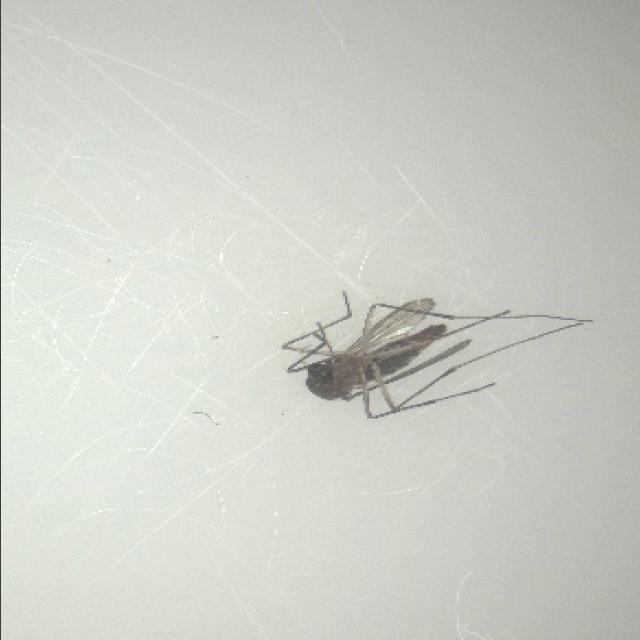
Species: culex_tritaeniorhynchus